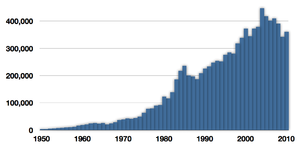
Dybvandsreje / Kommercielt fiskeri
Global fangst af Pandalus borealis i tons indrapporteret af FAO fra 1950–2010[4]
Dybvandsreje eller grønlandsreje er en art af ægte rejer i slægten Pandalus. Rejen lever i kolde områder af Atlanterhavet og Stillehavet.